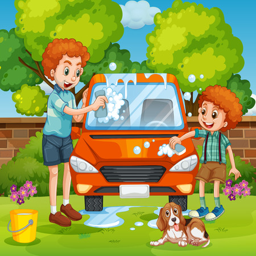
father and son washing car in the backyard illustration vector